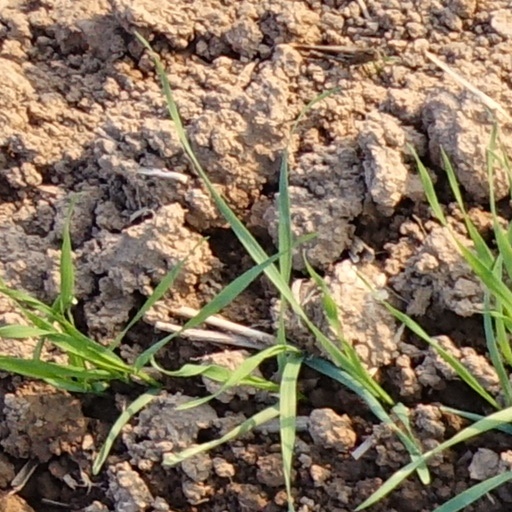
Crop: wheat